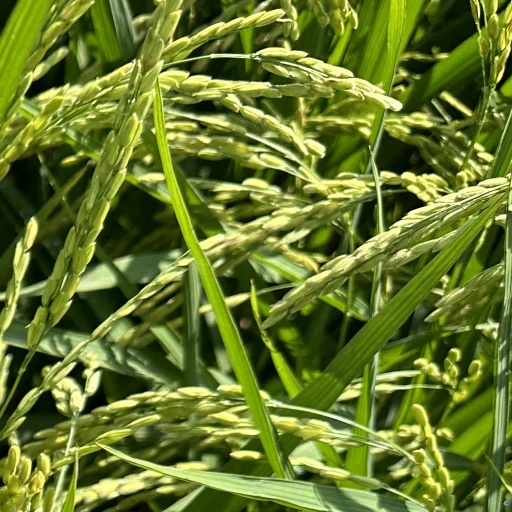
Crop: rice